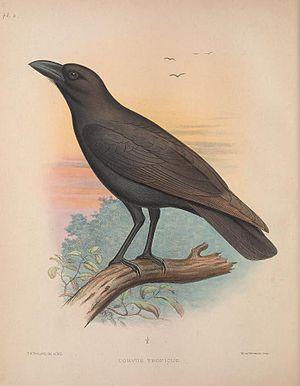
La Corneille d'Hawaï, Corbeau hawaïen ou Alala est une espèce de passereau de la famille des Corvidae, considérée comme étant éteinte à l'état sauvage. Il s'agit d'un oiseau endémique à l'île d'Hawaï.